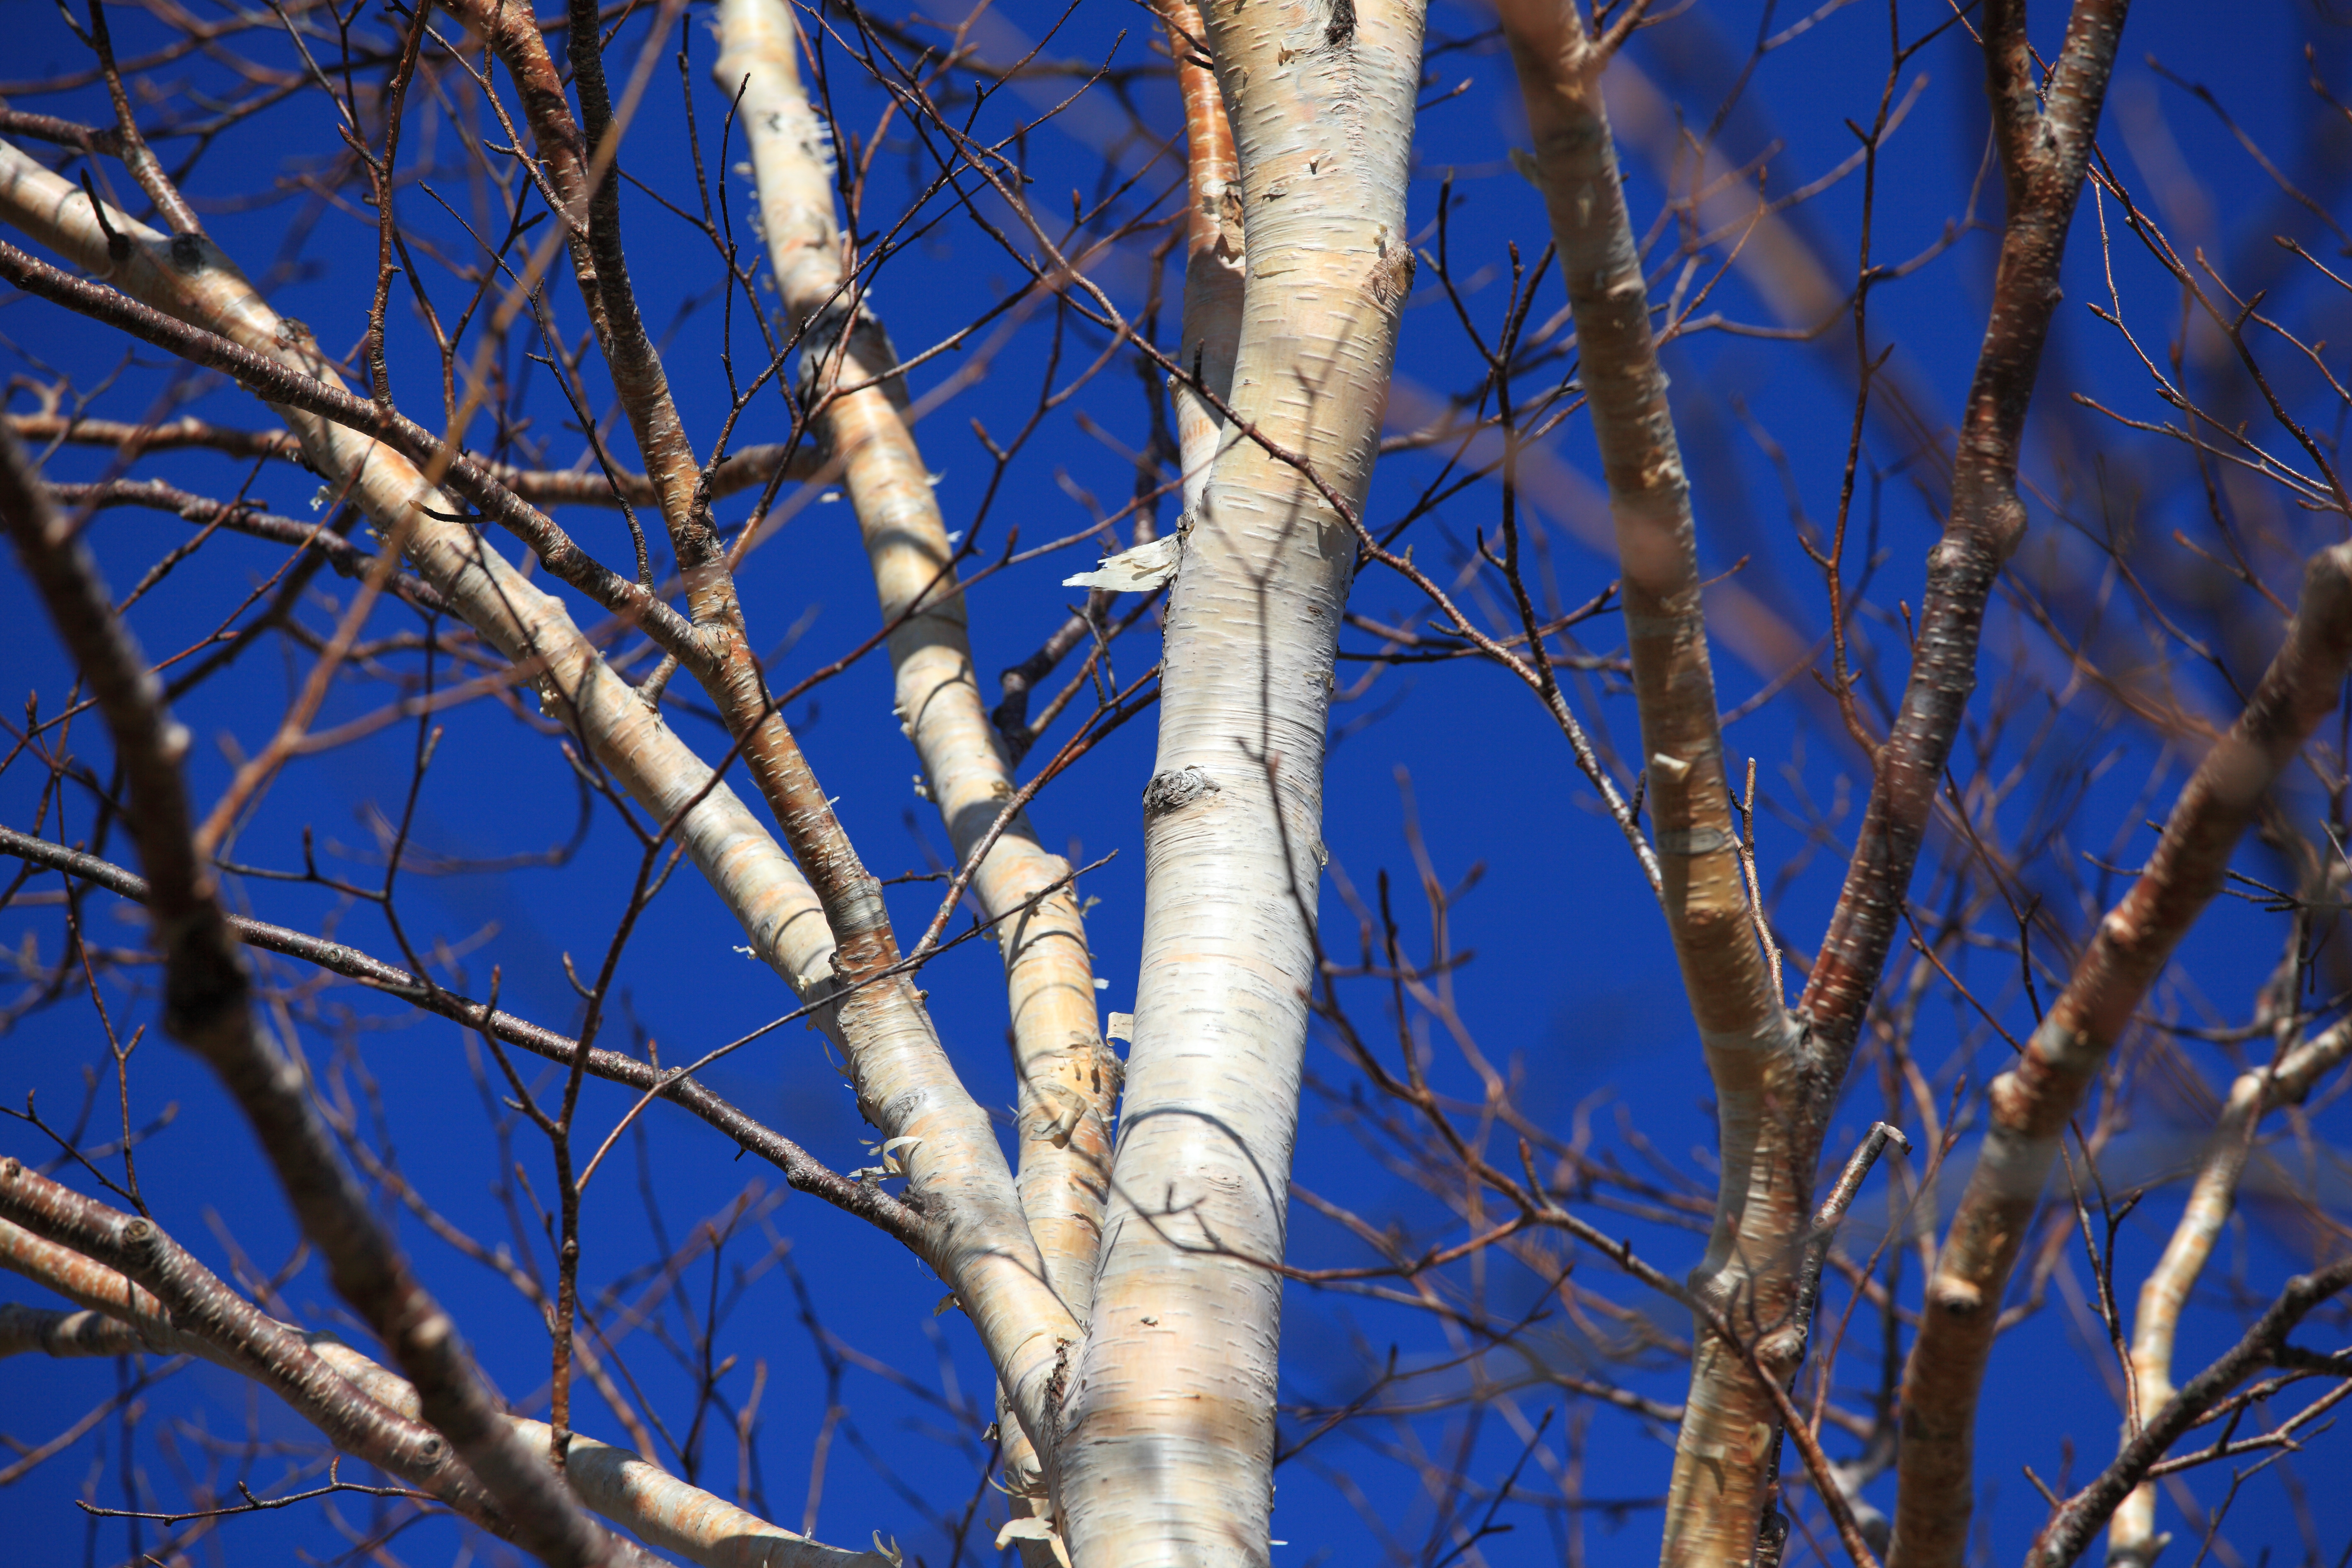
tree, branch, snow, winter, plant, sunlight, frost, ice, spring, high, birch, season, twig, 5d, hires, markii, hi, res, resolution, gunma, agatsuma, nozoriko, freezing, flowering plant, plant stem, woody plant, land plant